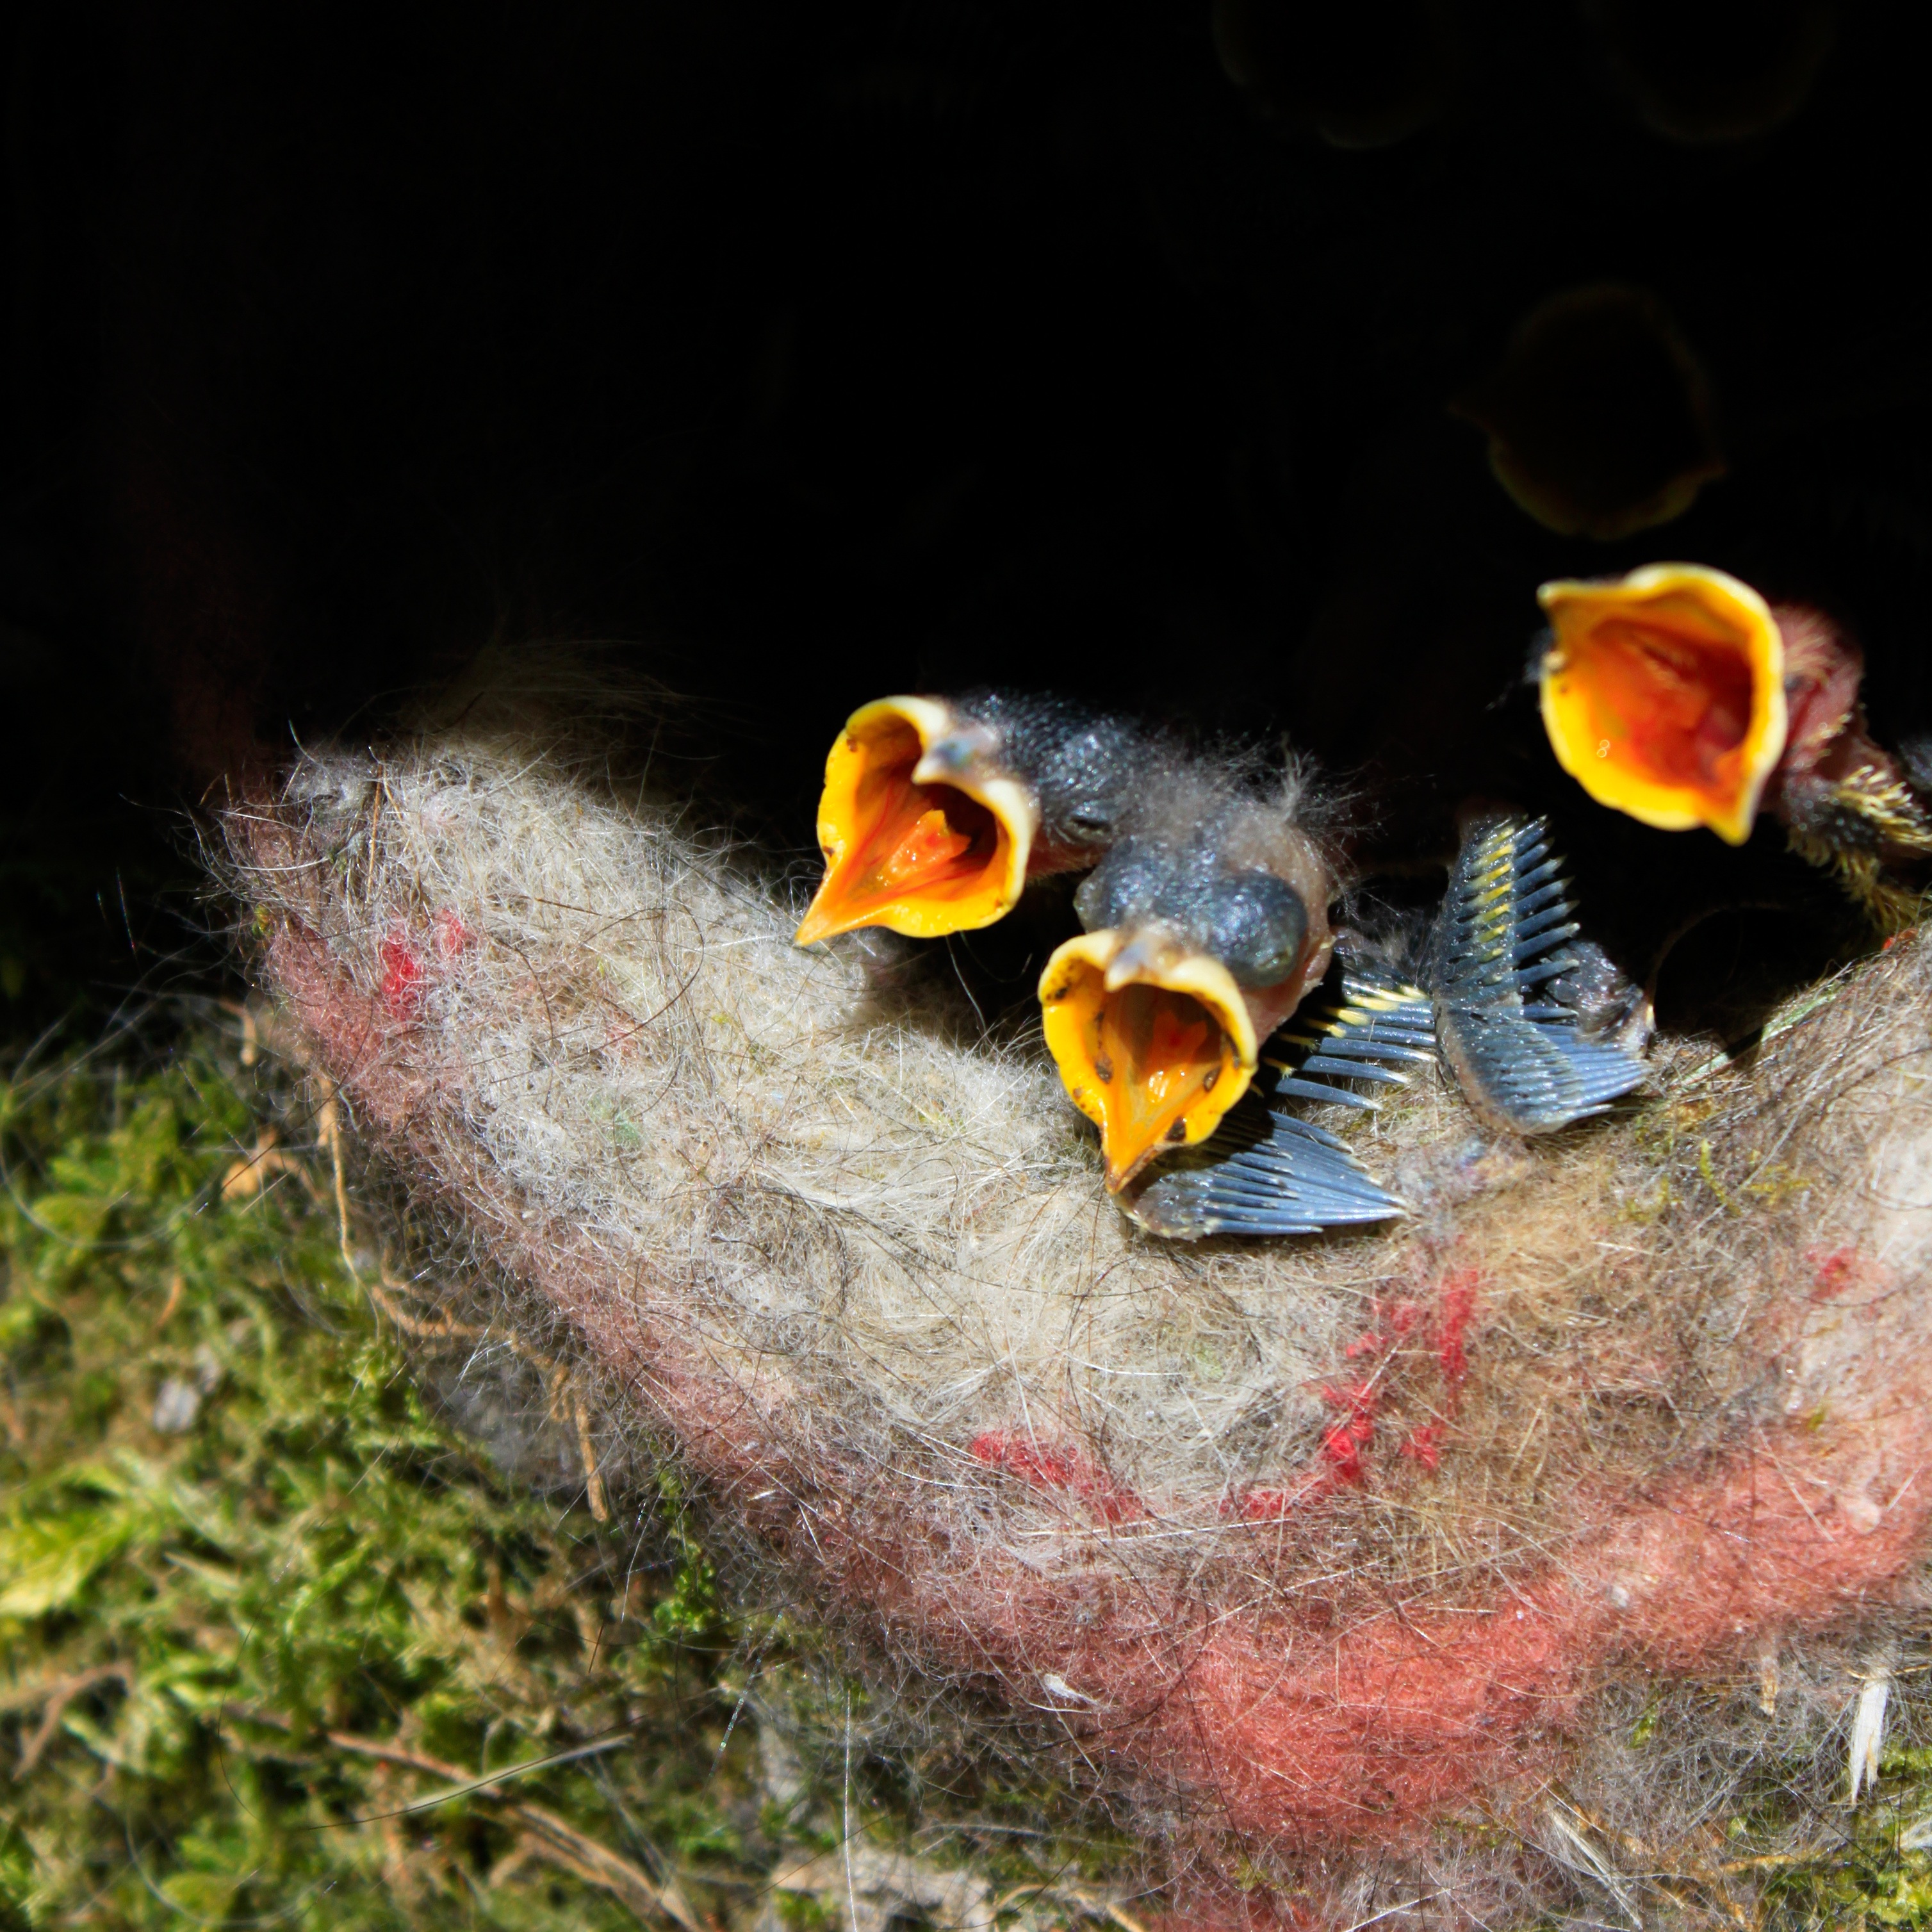
nature, bird, cute, fly, wildlife, feed, orange, young, beak, sitting, small, yellow, fish, eat, fauna, plumage, songbird, birds, feeding, animals, bill, nest, chicks, babies, tit, hungry, hunger, bird's nest, small bird, hatching, young birds, bird breeding, signal colour, old world flycatcher, perching bird, pomacentridae